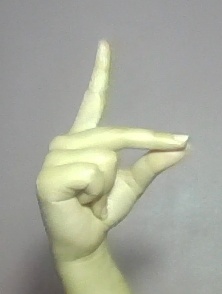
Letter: ta